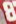
Number: 8